Alton Estate

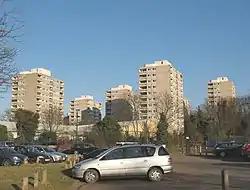
Alton Estate in Roehampton, London 2008

The Alton Estate is a very large council estate situated in Roehampton, southwest London. One of the largest council estates in the UK, it occupies an extensive area of land west of Roehampton village and runs between the Roehampton Lane through-road and Richmond Park Golf Courses.